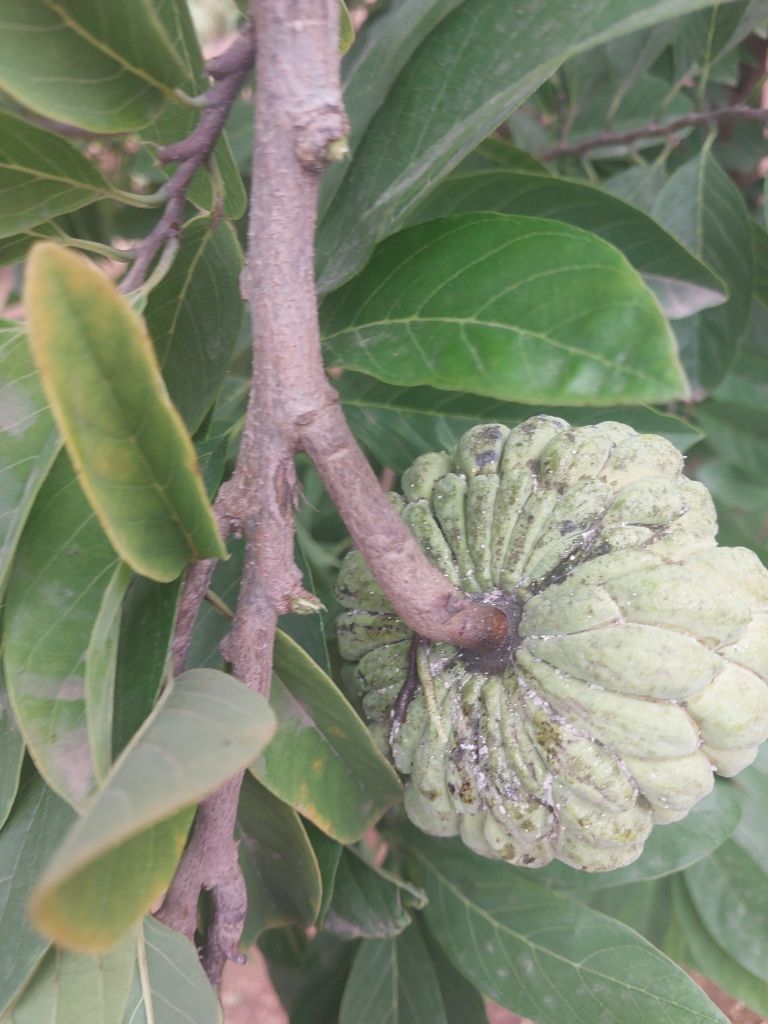
Disease label: Leaf spot on fruit